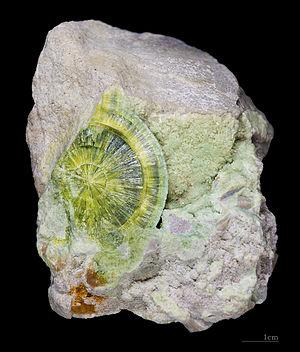
La wavellite, est une espèce minérale composée de phosphate d'aluminium hydraté de formule chimique Al₃(PO₄)₂(OH)₃•5H₂O. Ses cristaux aciculaires forment des agrégats sphérulitiques fibroradiés.